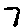
Label: 7